Ophelia (painting)

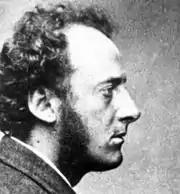
John Everett Millais in 1865, by Charles Dodgson (Lewis Carroll)

The episode depicted is not usually seen onstage, as in Shakespeare's text it exists only in Gertrude's description. Out of her mind with grief, Ophelia has been making garlands of wildflowers. She climbs into a willow tree overhanging a brook to dangle some from its branches, and a bough breaks beneath her. She lies in the water singing songs, as if unaware of her danger ("incapable of her own distress"). Her clothes, trapping air, have allowed her to temporarily stay afloat ("Her clothes spread wide, / And, mermaid-like, awhile they bore her up."). But eventually, "her garments, heavy with their drink, / Pull'd the poor wretch from her melodious lay" down "to muddy death".